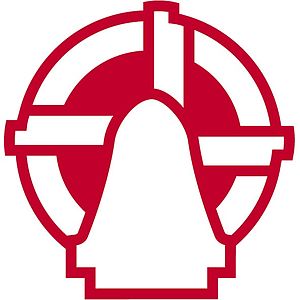
Grænseforeningen
Dybbøl Mølle
Dybbøl Mølle
Grænseforeningen er en folkeoplysende organisation, der har som formål at støtte danskheden i det dansk-tyske grænseland under sloganet: ”For en åben danskhed”. Foreningen blev stiftet i 1920 efter folkeafstemningen om, hvor den dansk-tyske grænse skulle placeres, og som konsekvens blev den nordlige del af Sønderjylland samme år genforenet med Danmark. Foreningen er i dag paraplyorganisation for 55 lokalforeninger med cirka 12.000 medlemmer. Den ældste lokalforening, Hovedstadens Grænseforening, udgør nu sammen med den tidligere frederiksbergafdeling Grænseforeningen for København og Frederiksberg.